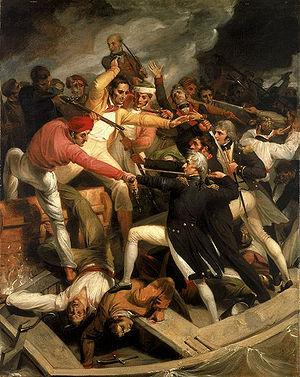
Horatio Nelson, 1ᵉʳ vicomte Nelson, duc de Bronte, né le 29 septembre 1758 à Burnham Thorpe et mort le 21 octobre 1805 au large du cap de Trafalgar, est un vice-amiral britannique. Il s'est illustré pendant les guerres de la Révolution française et napoléoniennes notamment à la bataille de Trafalgar, où il remporte une victoire décisive pour la Grande-Bretagne, qui inaugure la suprématie de la Royal Navy, mais y perd la vie. Il est couramment appelé l’amiral Nelson par les Français et Lord Nelson par les Anglo-Saxons.